Danny Rose (footballer, born 1990)

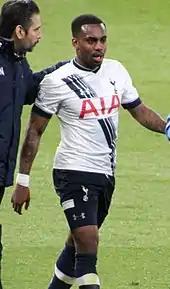
Rose playing for Tottenham Hotspur in 2016

On 22 August 2013 at the beginning of the season, Tottenham went away to Dinamo Tbilisi in Georgia where Rose scored in the play-off first leg which ended in a 5–0 win. Tottenham qualified for the group stage of the Europa League and in September, their first home match against Tromsø Rose suffered an injury. Rose didn't return to training till mid-December.